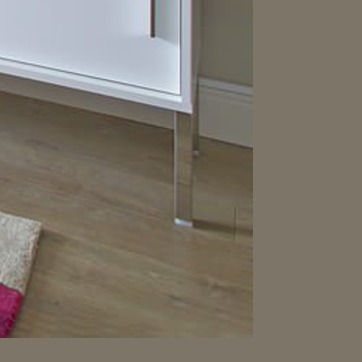
Material: metal